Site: brandenburg
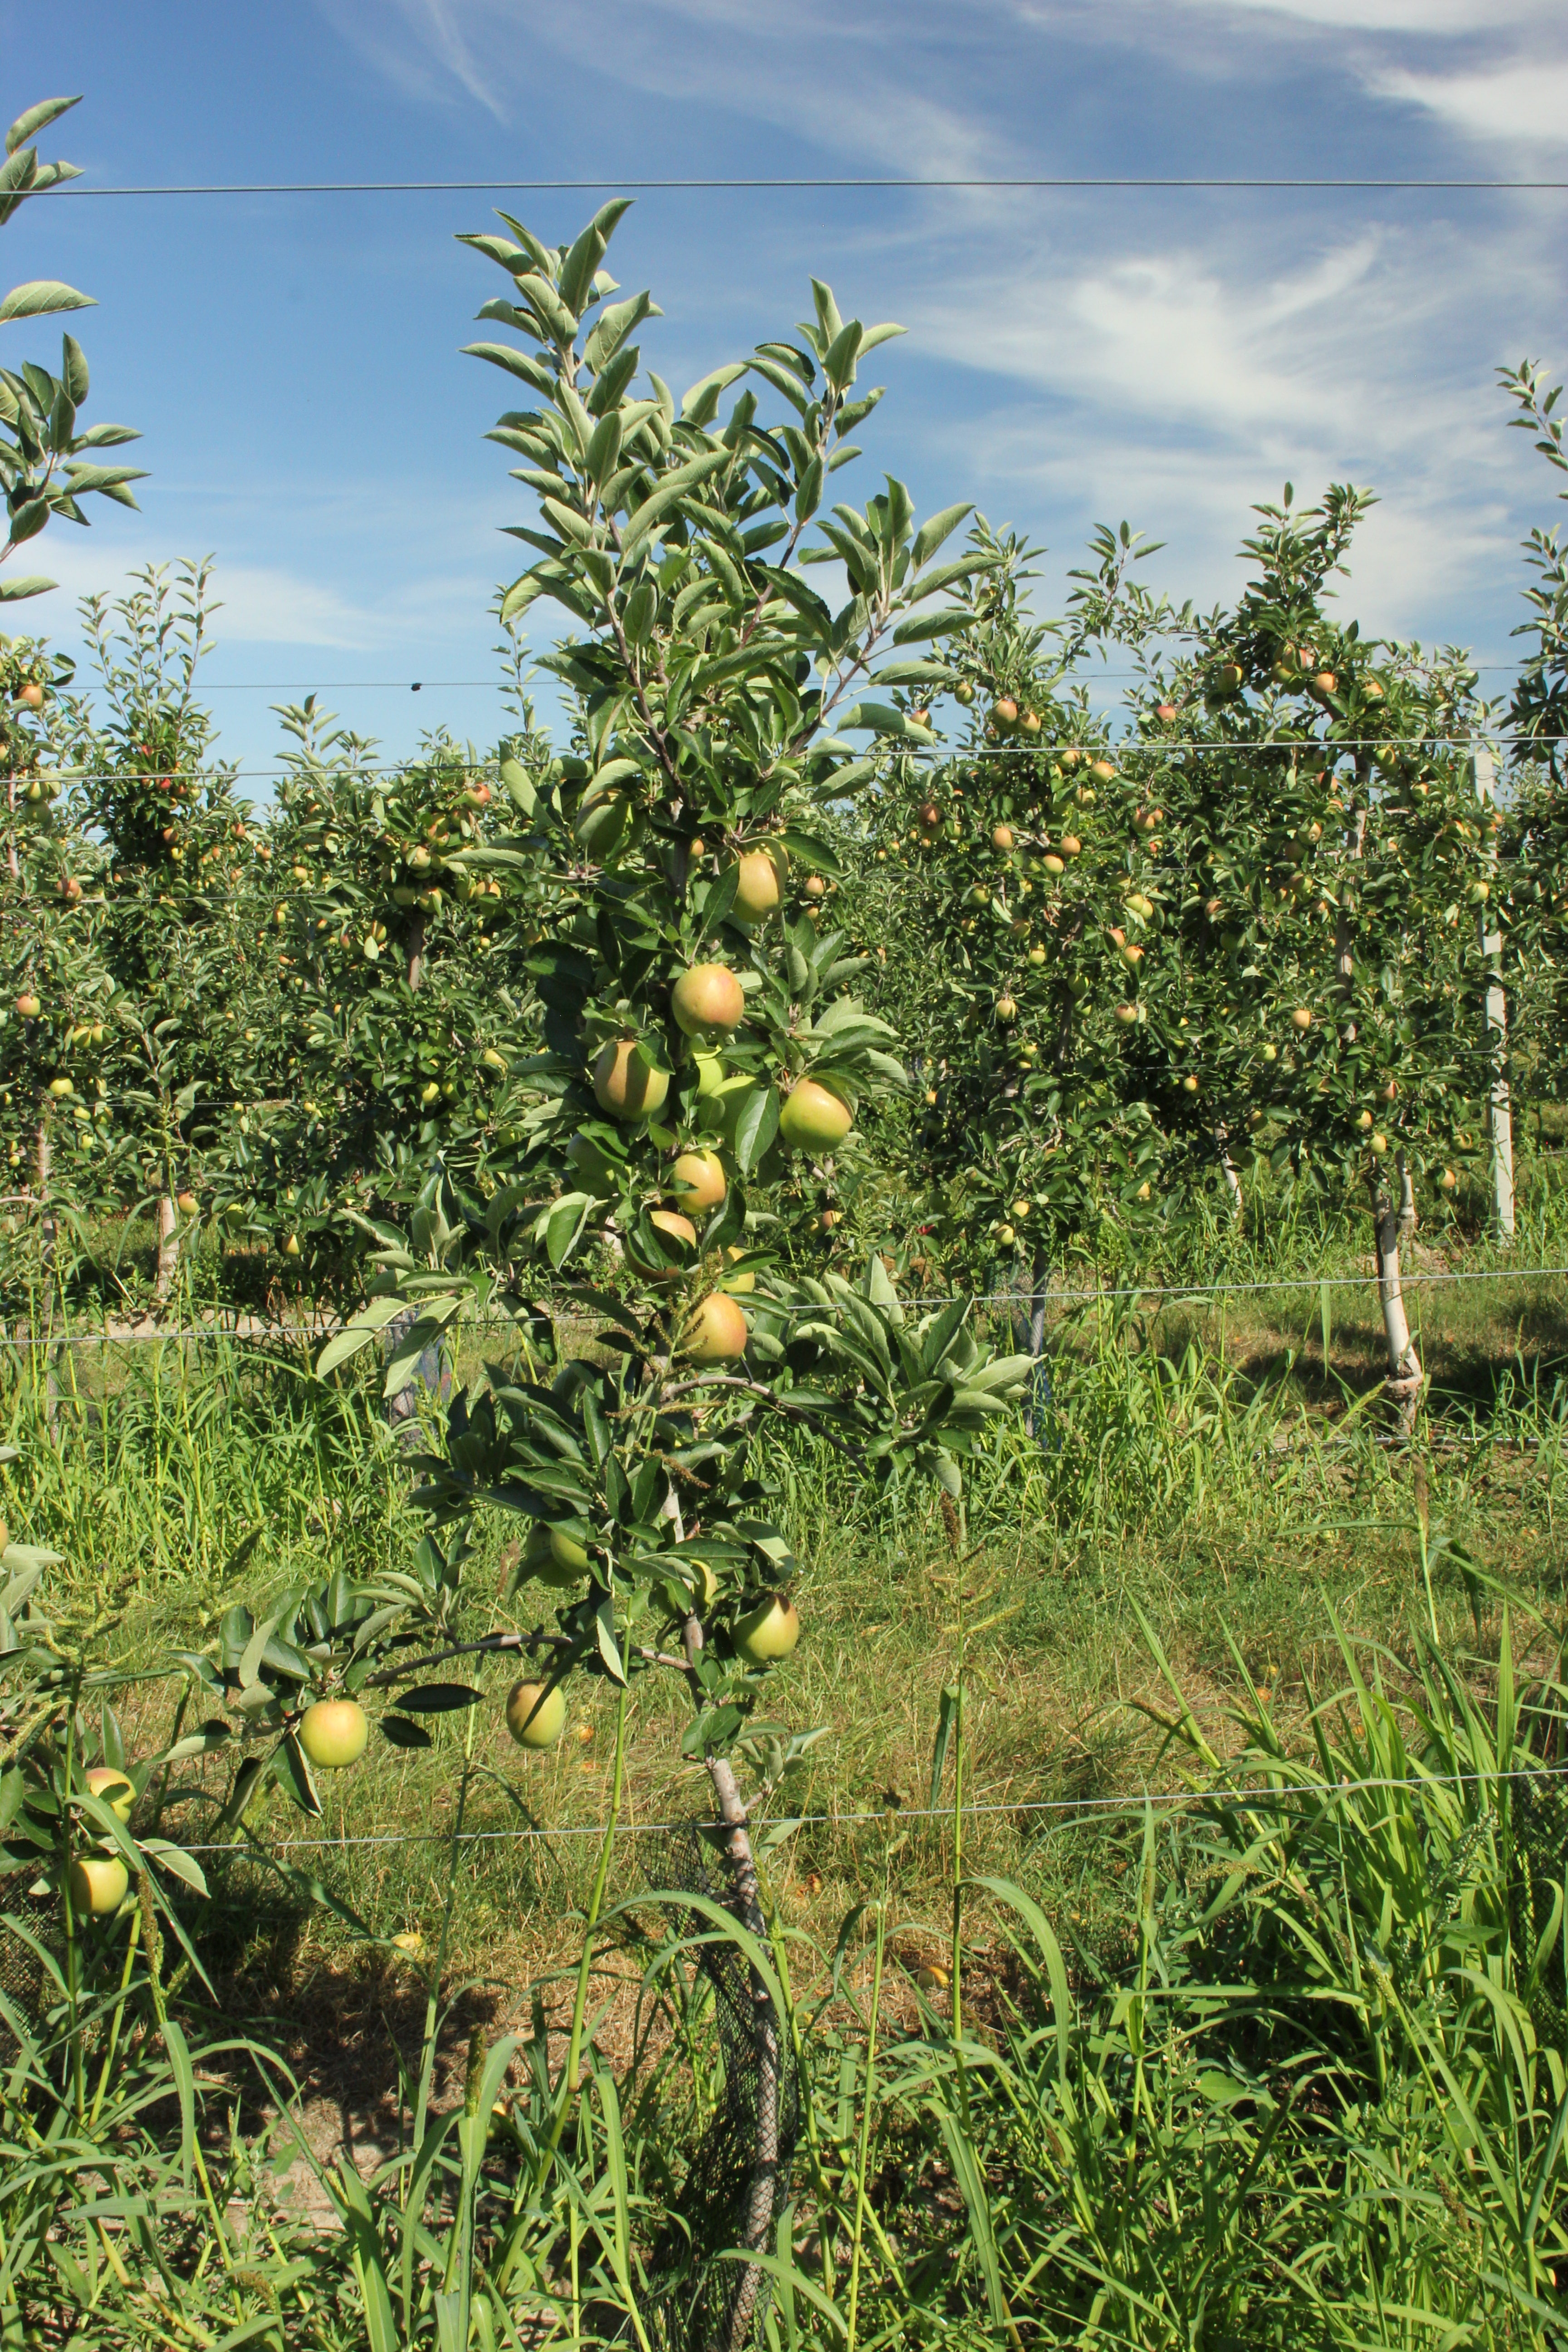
Growth stage (BBCH 77): Development of fruit